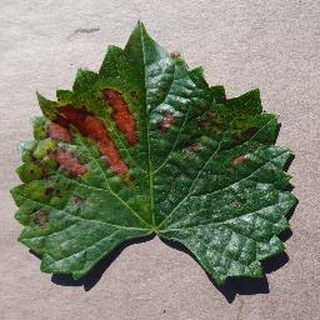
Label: grape_esca_black_measles